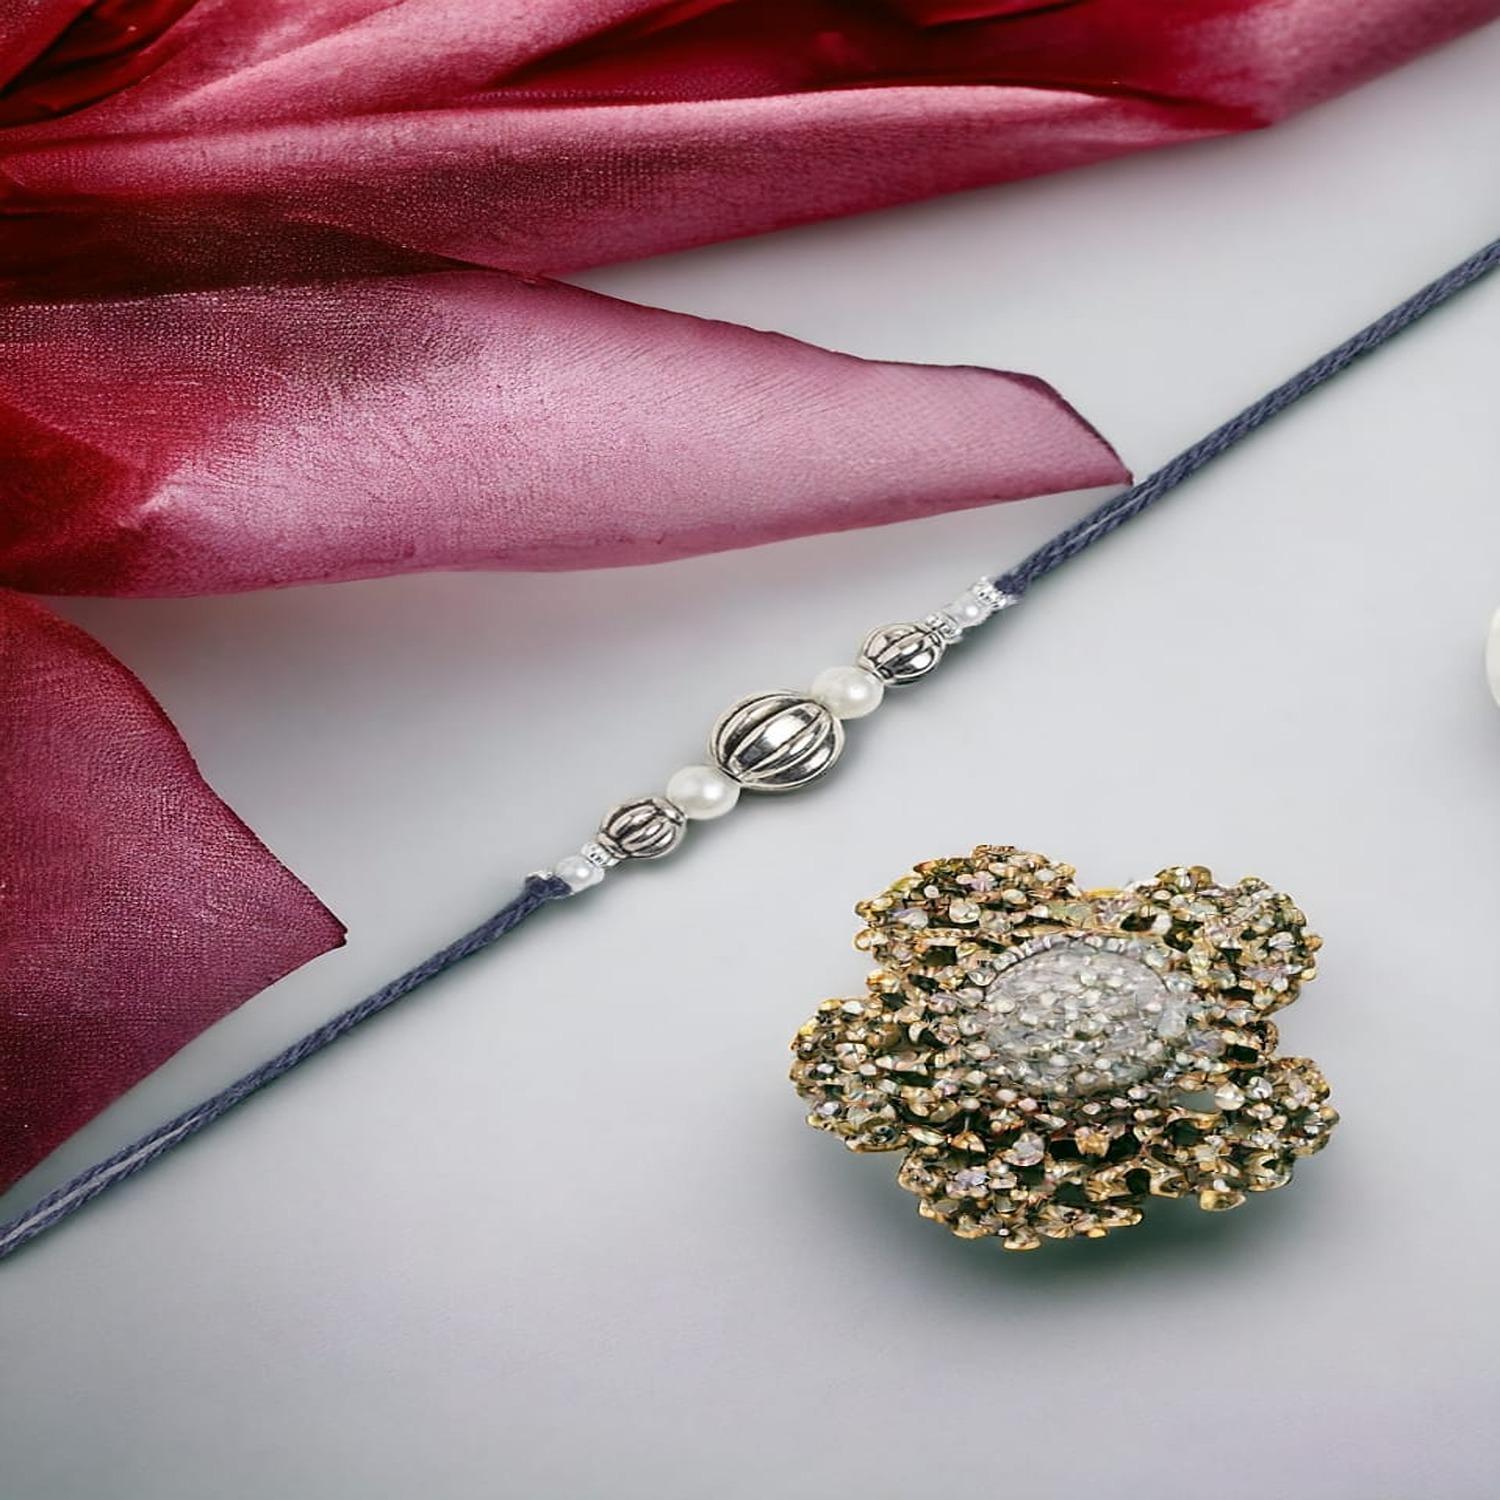
SIIMRON Unique Silver color Moti Design for Brother with Best Wishes Premium Rakshabandhan Rakhis Pack of 03 With Free Greeting Card Gifts
Type: Rakhis
Brand: Simron
Price: Rs. 309
SIMRAN JEWELS Unique Silver color Moti Design RAKHI UNIQUE LOOK: Our exclusive collection has lovely handcrafted Rakhi to complement the creative and unique look. MADE IN INDIA: All our products are manufactured in India and are exclusively crafted to adorn your persona. Designer rakhi - a touch of modernity into the traditional and sacred thread of rakhi. The rakhi thread is introduced for the celebration of the festival of rakhi that is also known as Raksha Bandhan. Rakhi is the festival of expressing feelings of love. Thus what can be better than expressing it to your loving brother by bringing a designer rakhi for him this year. Gift your brother this wonderful and fabulous looking rakhi this Raksha Bandhan and express your love in the most amazing way.
Features: Send Love to Your Brother via Our Store acknowledge your love for Your Brother by sending this beautiful RAKHI with a Promise that your bond with him will grow stronger with each passing moment,Vocal For Local | Made in India Handmade Rakhis - High Quality Material Used. The designer patterns in the aesthetic style with shimmering glimpse highlights the true beauty of this traditional thread,Special Rakhi For The very special occasion to celebrate the undying bond of love between a brother and a sister
Included: 3N Rakhi 1N Kumkum & Chawal,1N Rakhi Card